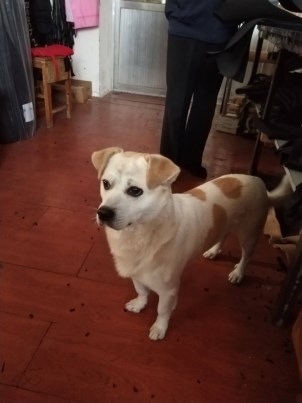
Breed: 3336-n000121-chinese_rural_dog